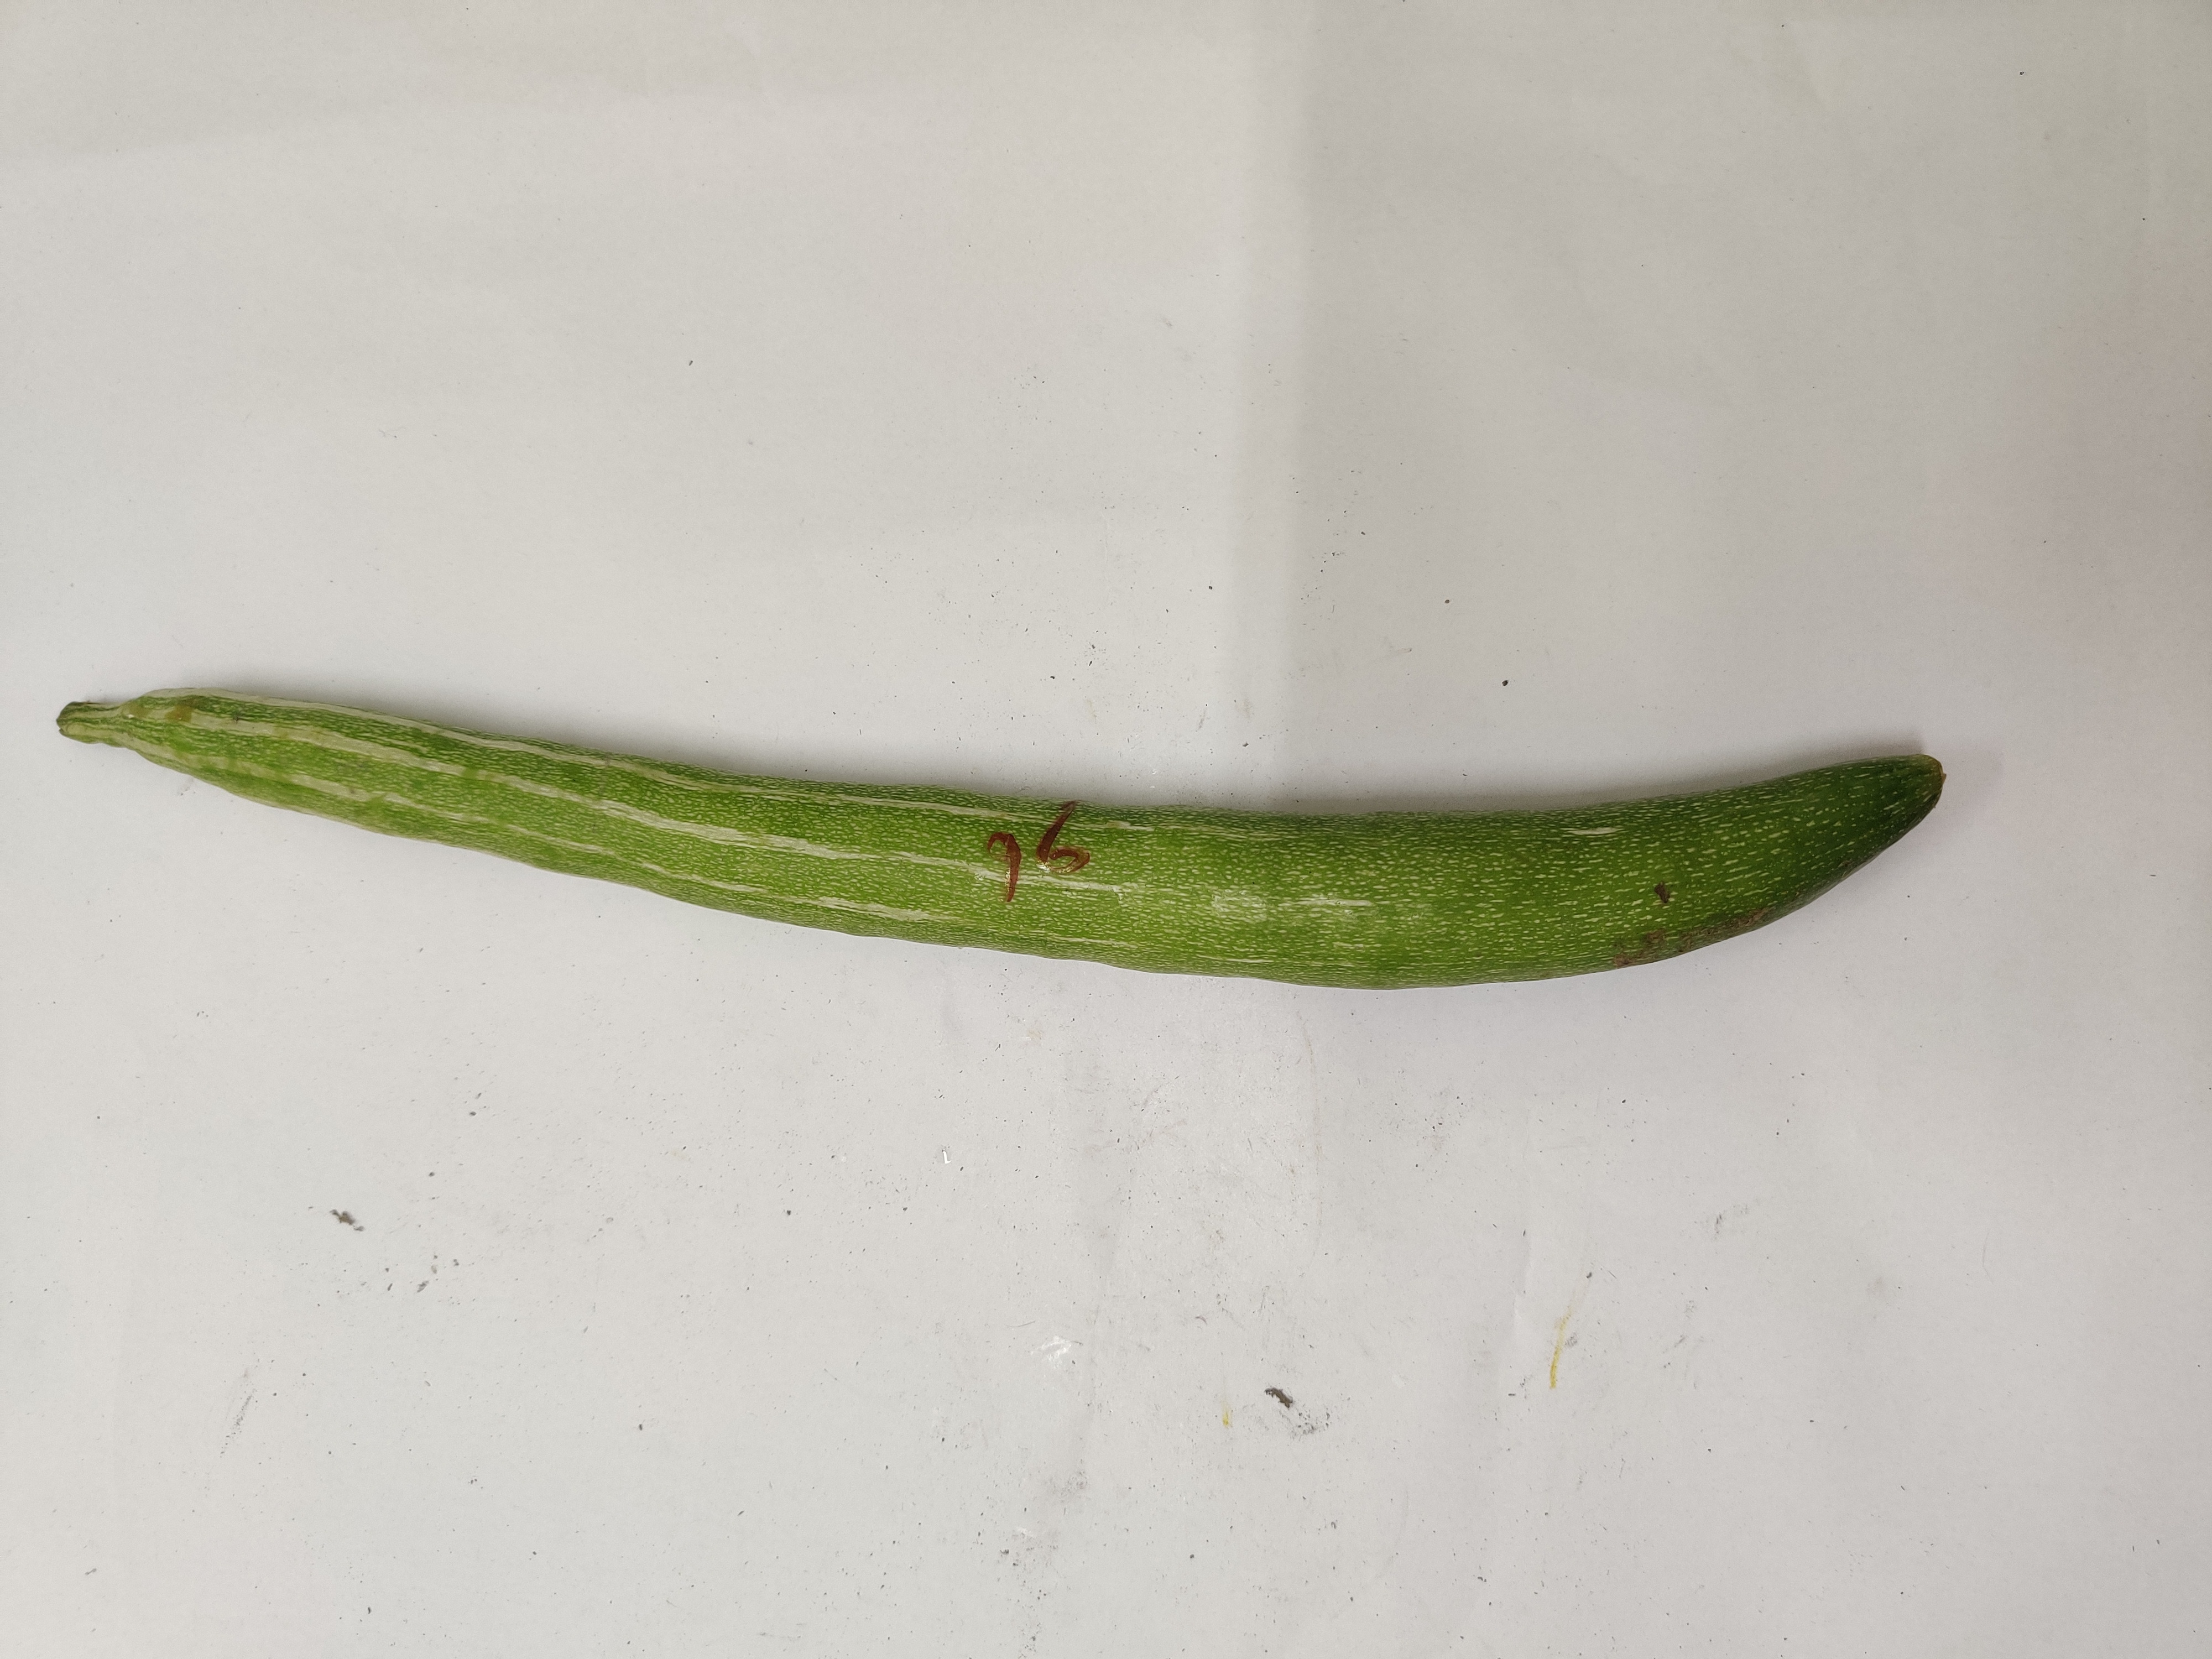
Crop: Snake Gourd
Condition: Damaged